Bolesław Bierut

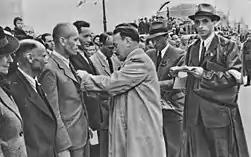
Bierut decorating the most productive workers on the rebuilt Poniatowski Bridge in Warsaw, 1946

On 30 June 1946, the Polish people's referendum took place. It was done in preparation for the Yalta-mandated national elections; affirmative answers to the three questions given were supposed to demonstrate public support for the issues promoted by the communists. The results were falsified.